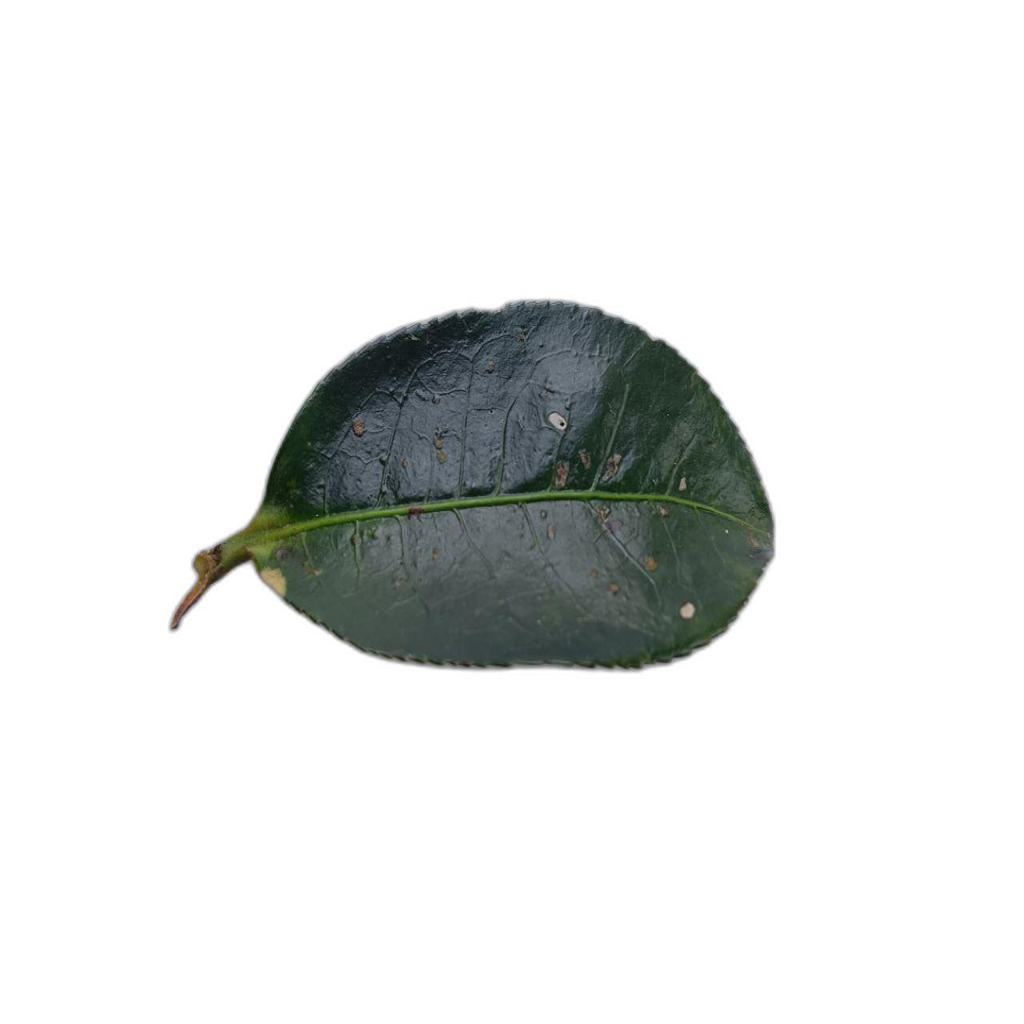
Label: Healthy